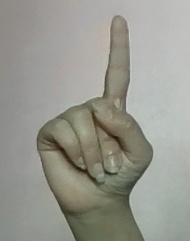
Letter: bb